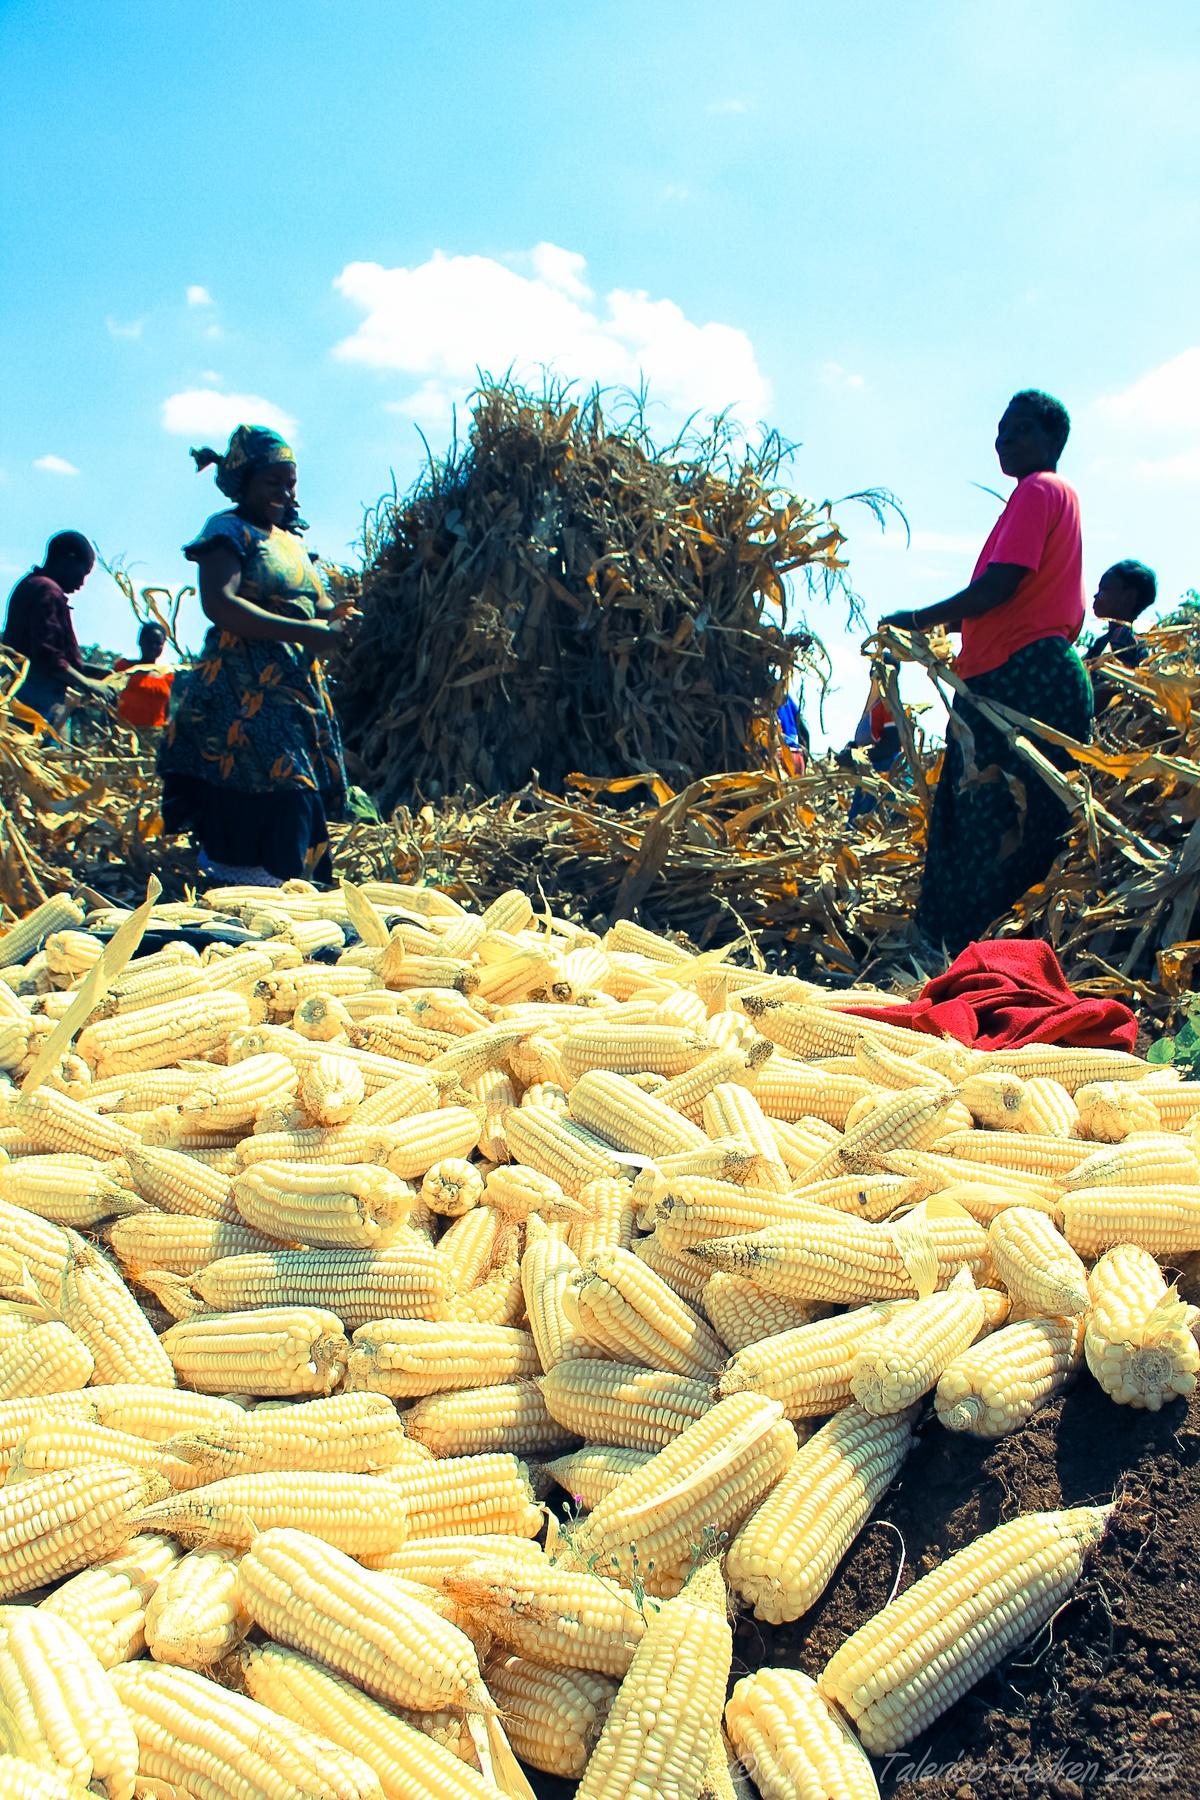
Wakulima wanaojishughulisha na shughuli za kilimo cha kibiashara cha zao la mahindi wakiwa shambani wakiendelea kufanikisha zoezi la kuvuna mazao hayo, baada ya kuwa yamekwishakomaa vizuri kwa ajili ya kuandaliwa na kupelekwa sokoni ili waanze kunufaika kupitia shughuli yao hiyo.